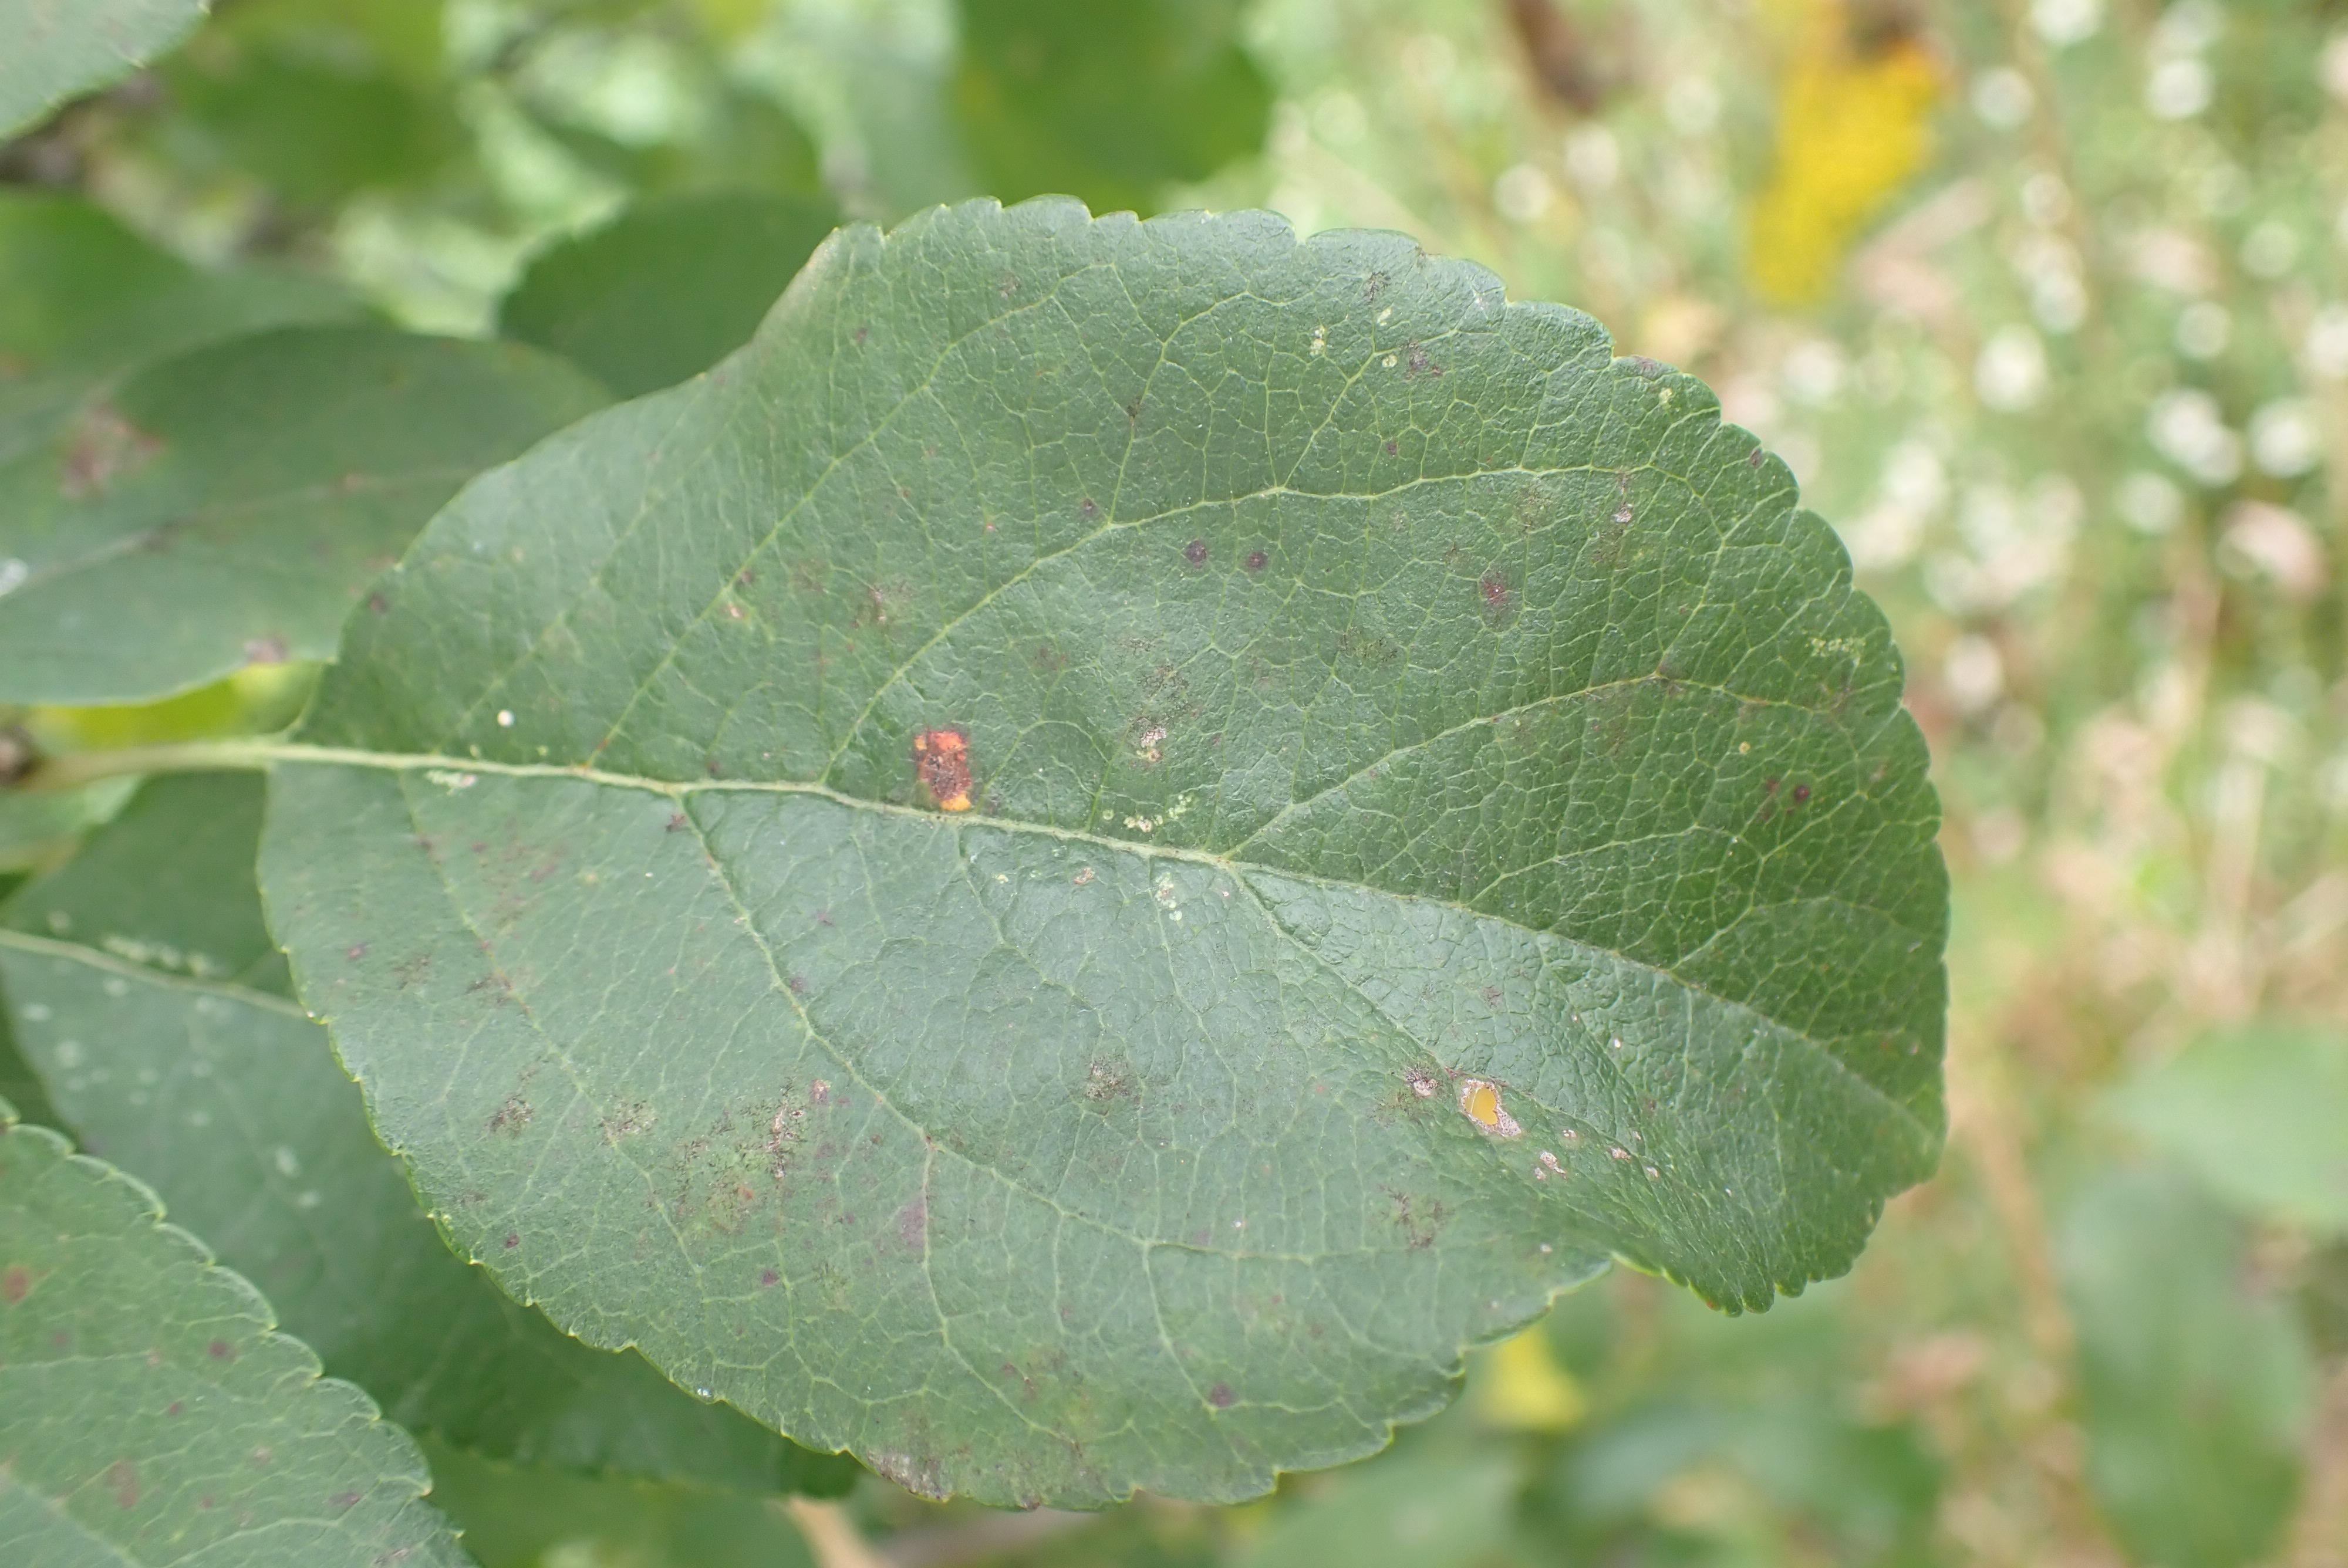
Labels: complex